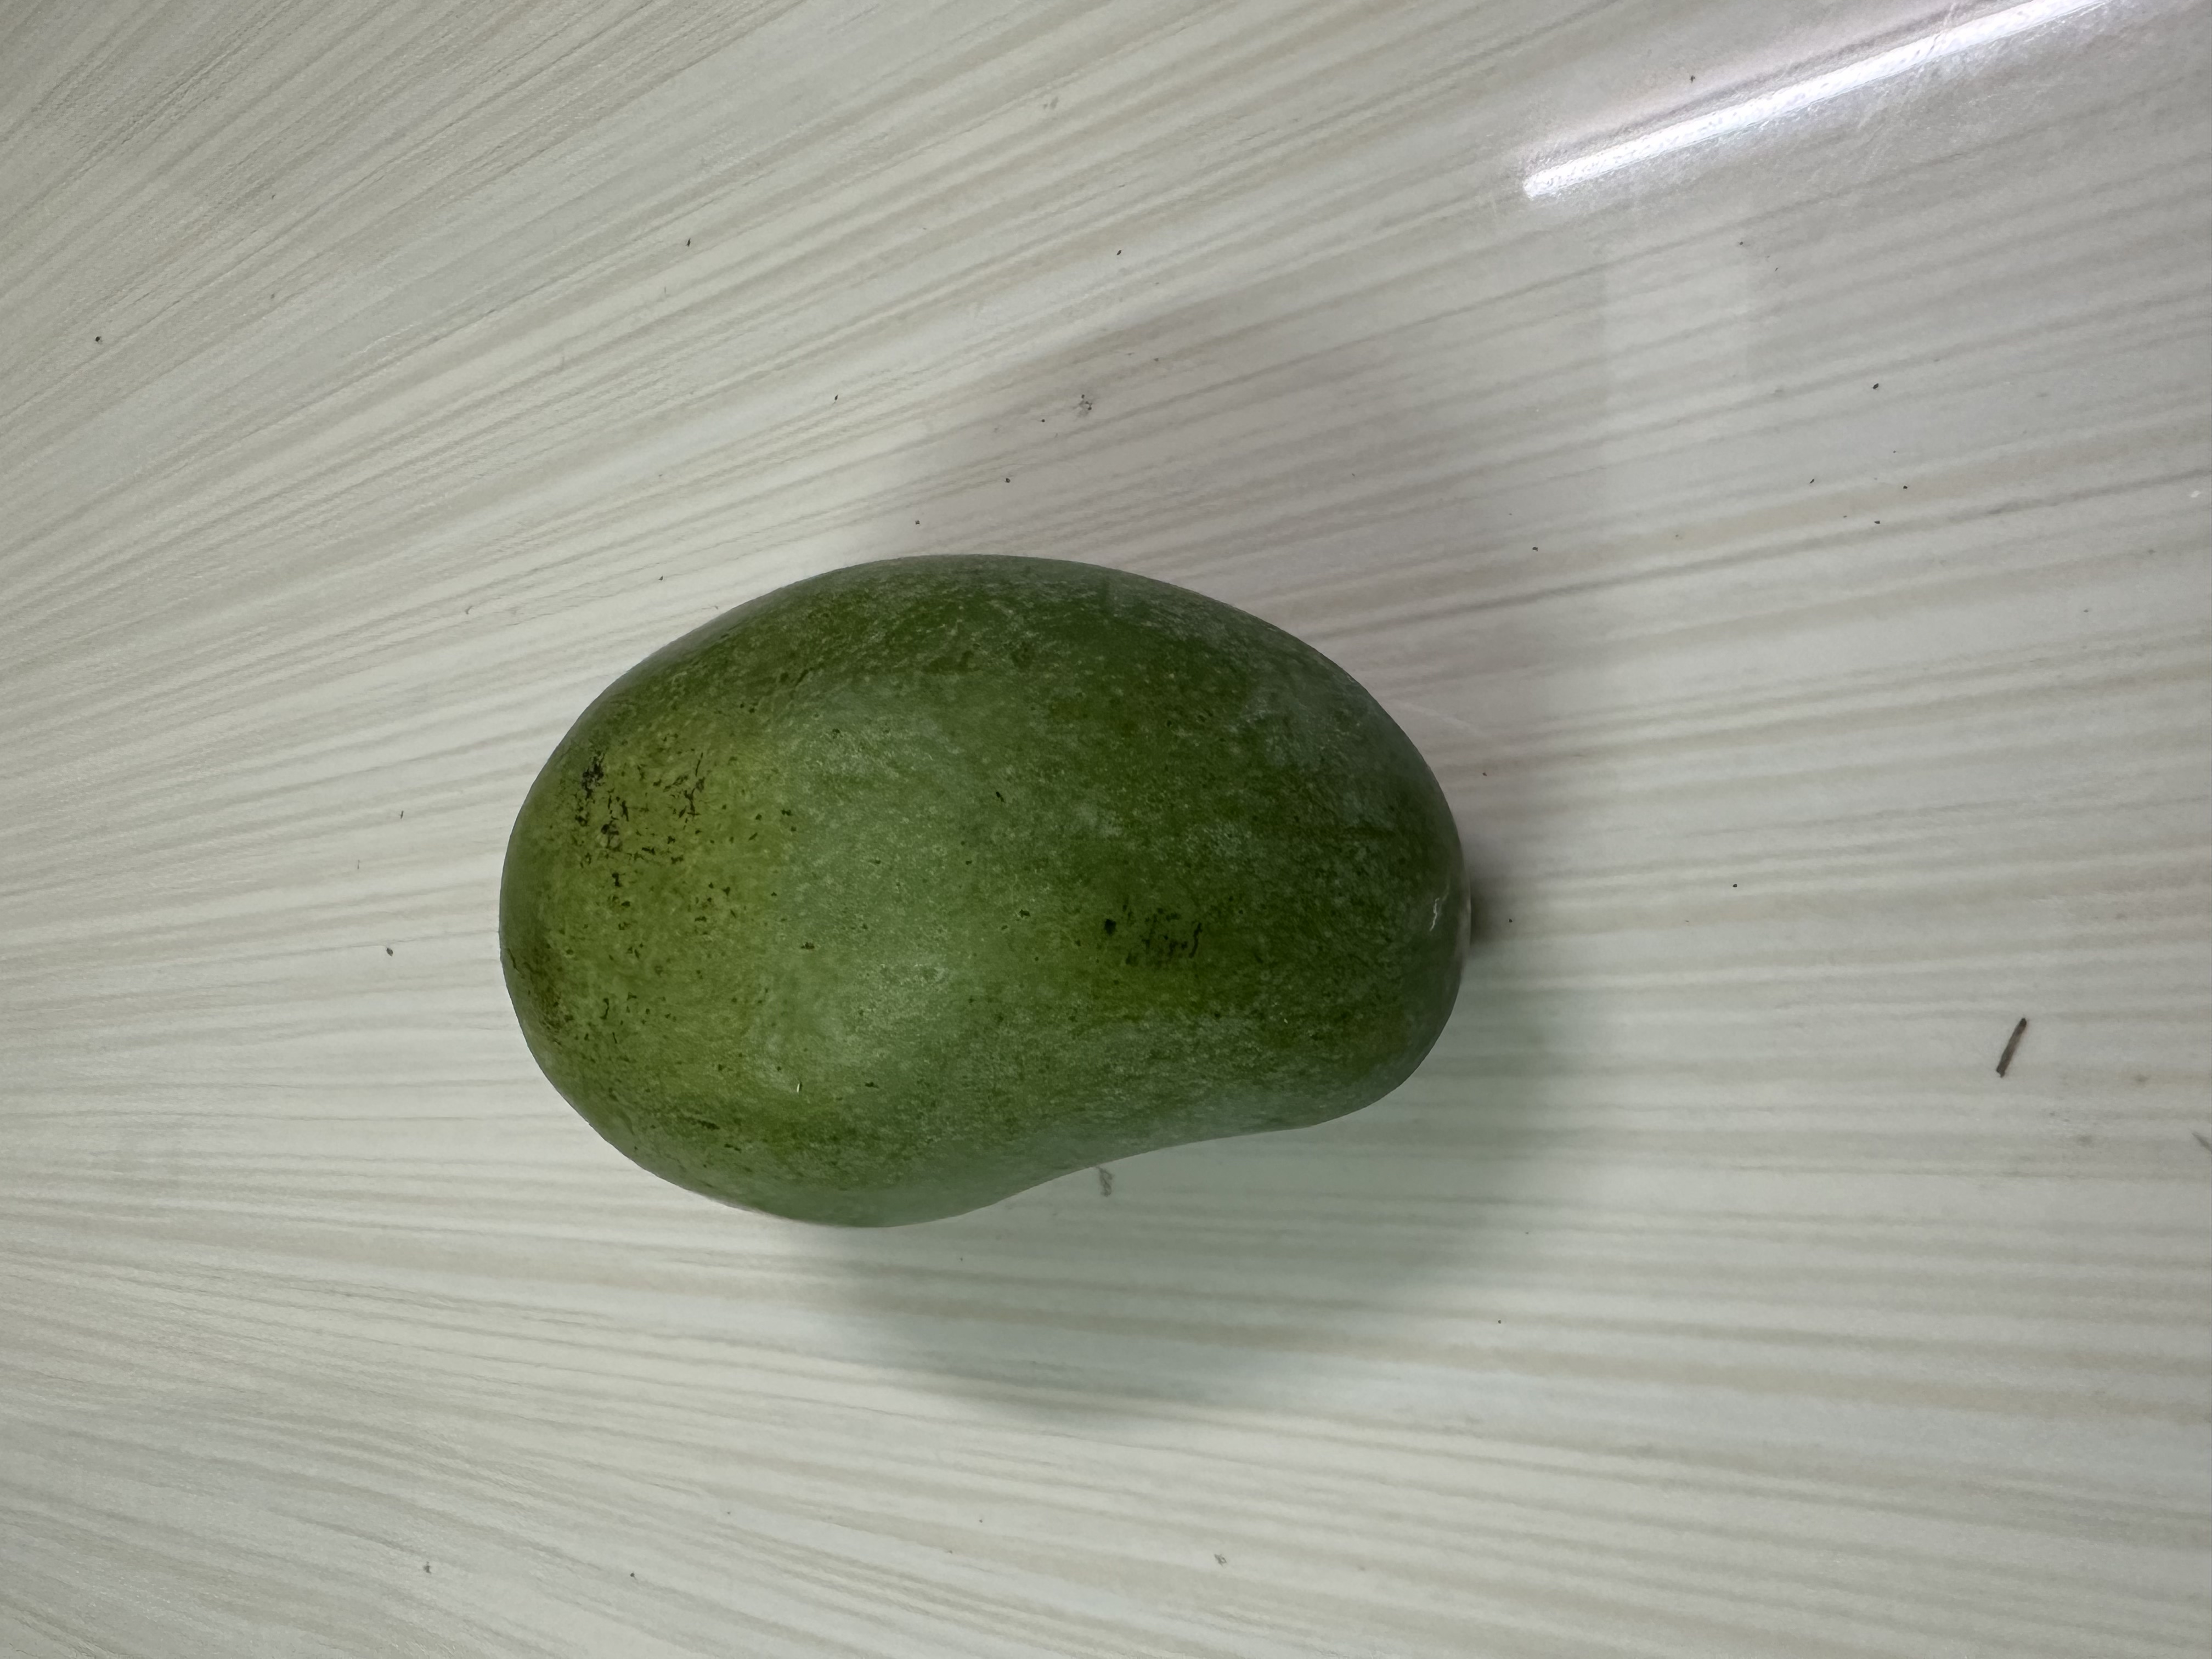
Mango variety: Amrapali